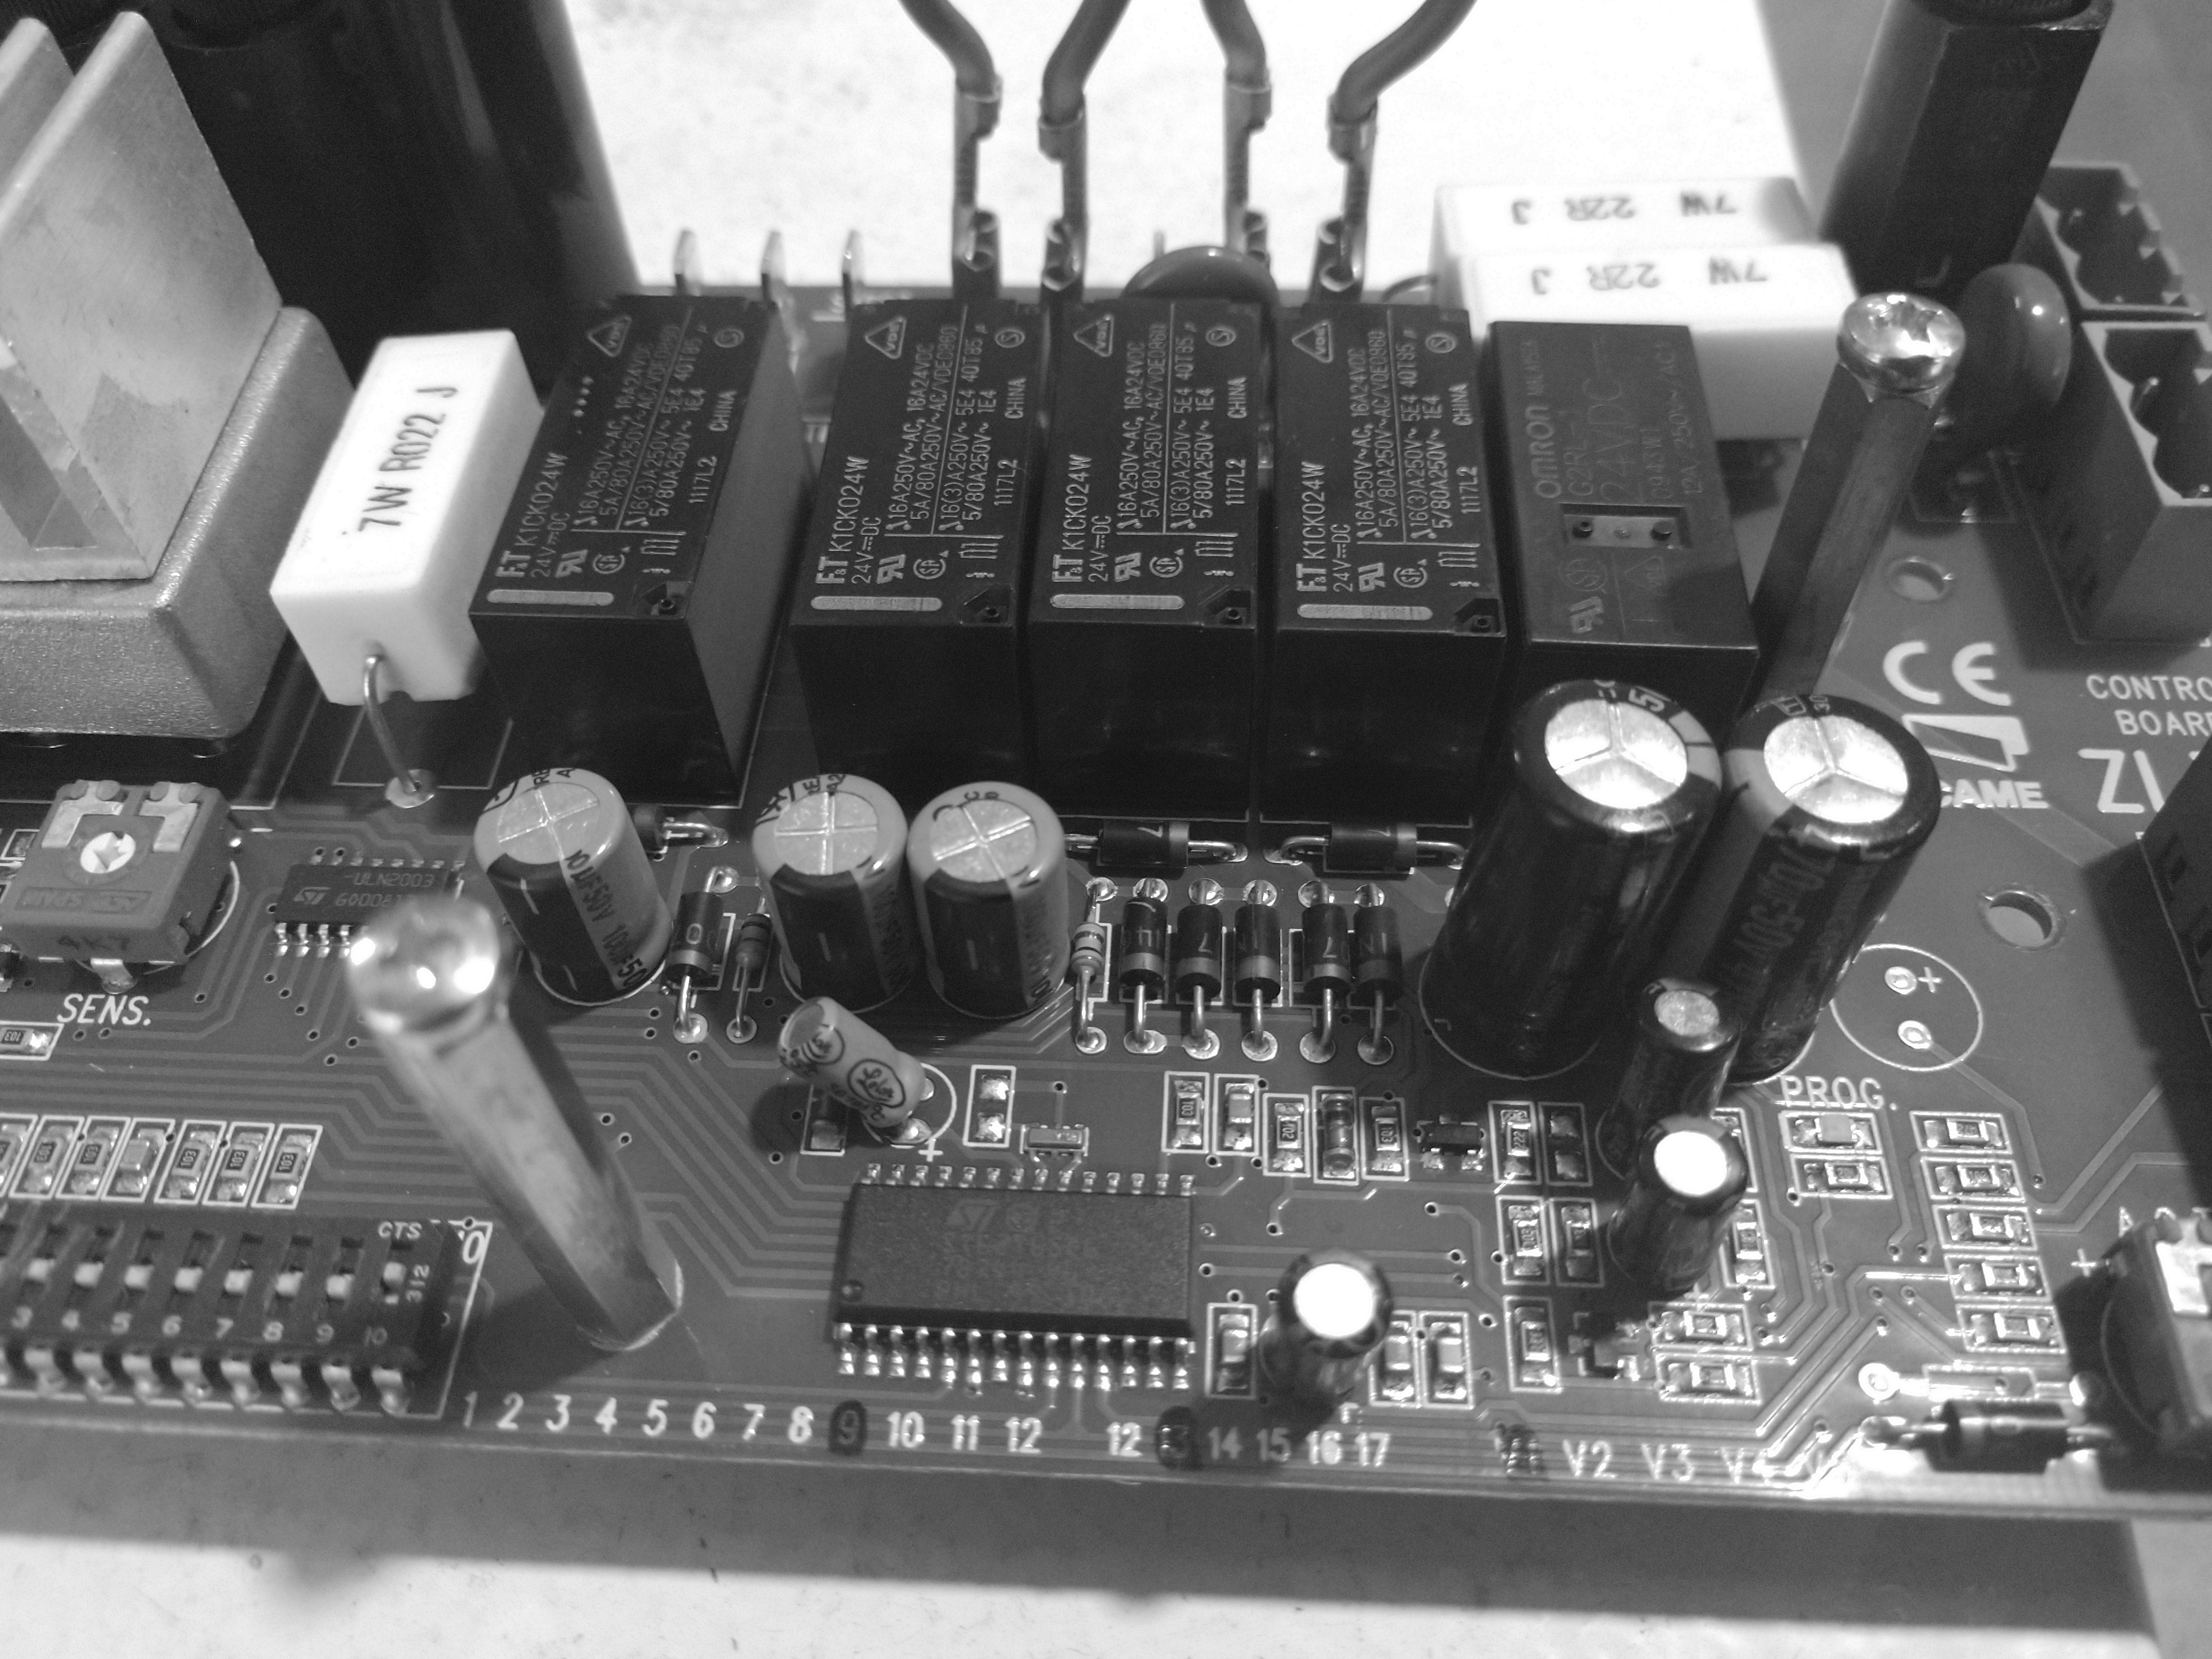
natural, electronics, electronic component, circuit component, technology, computer hardware, audio equipment, electronic device, electronic engineering, circuit prototyping, motherboard, transistor, computer component, electrical network, electronic instrument